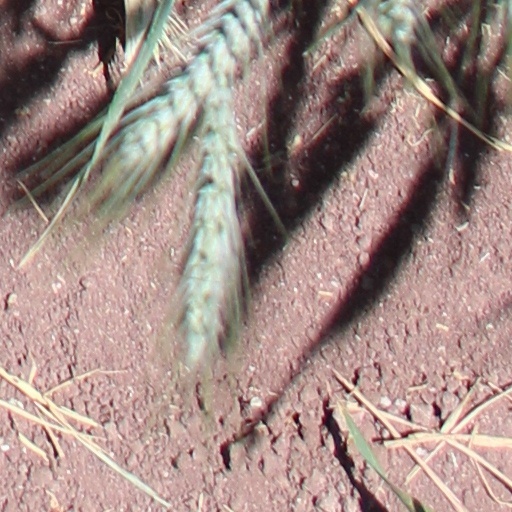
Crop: wheat